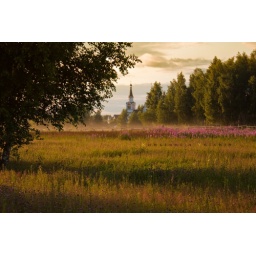
rural summer landscape with field of flowers in foreground and church in forest